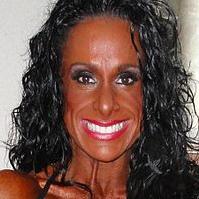
Age: 43